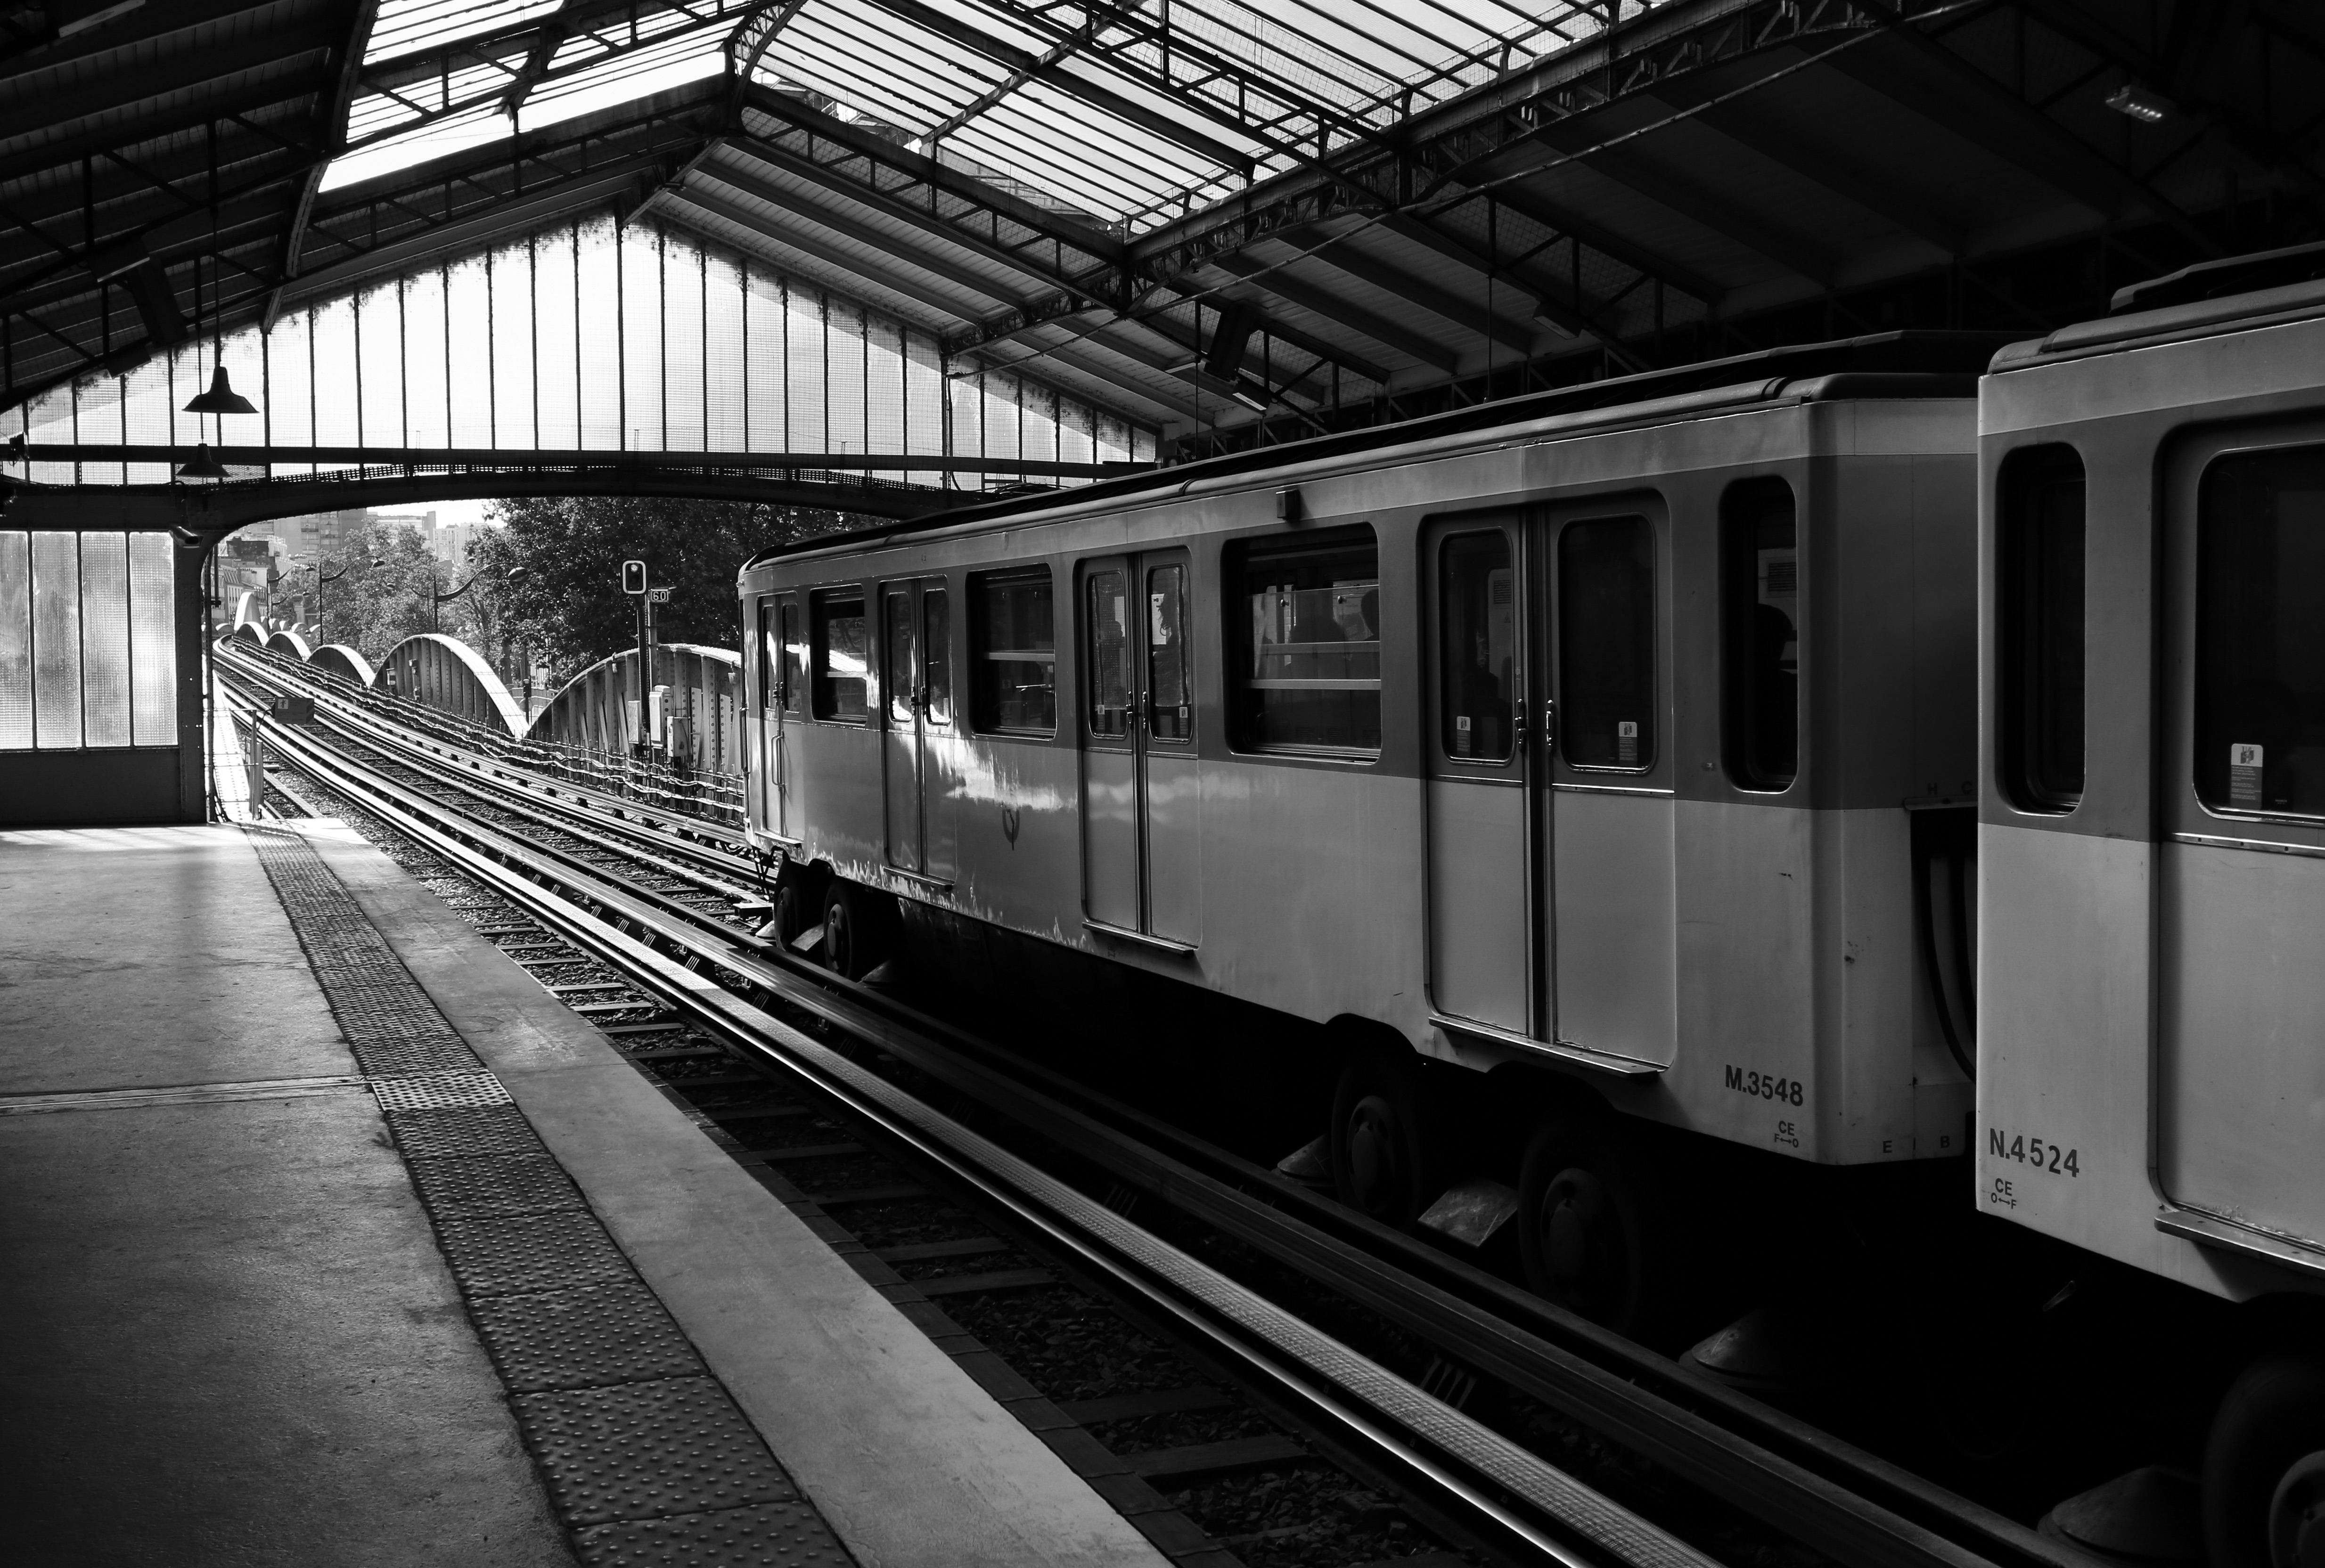
black and white, track, train, transport, vehicle, train station, black, monochrome, public transport, locomotive, passenger, rail transport, monochrome photography, rolling stock, metropolitan area, rapid transit, railroad car, passenger car